Ezio Pascutti

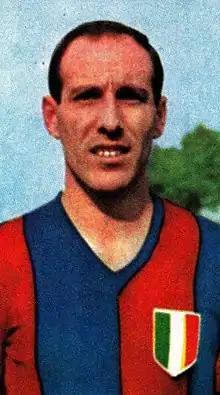
Pascutti with Bologna in the 1964–65 season

Ezio Pascutti (1 June 1937 – 4 January 2017) was an Italian football manager and player, who played as a forward, either as a striker or as a winger. He spent his entire club career with Bologna, and represented Italy at two FIFA World Cups.